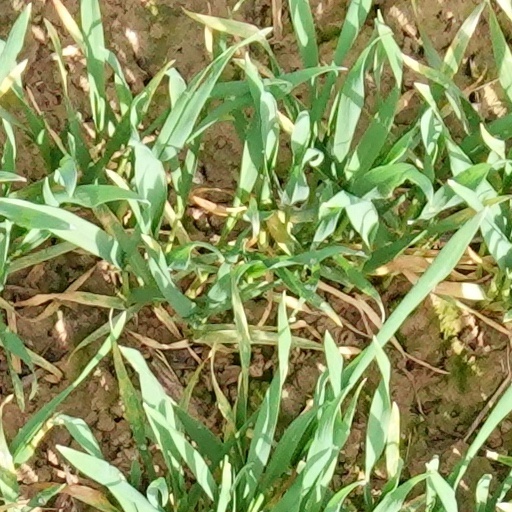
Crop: wheat